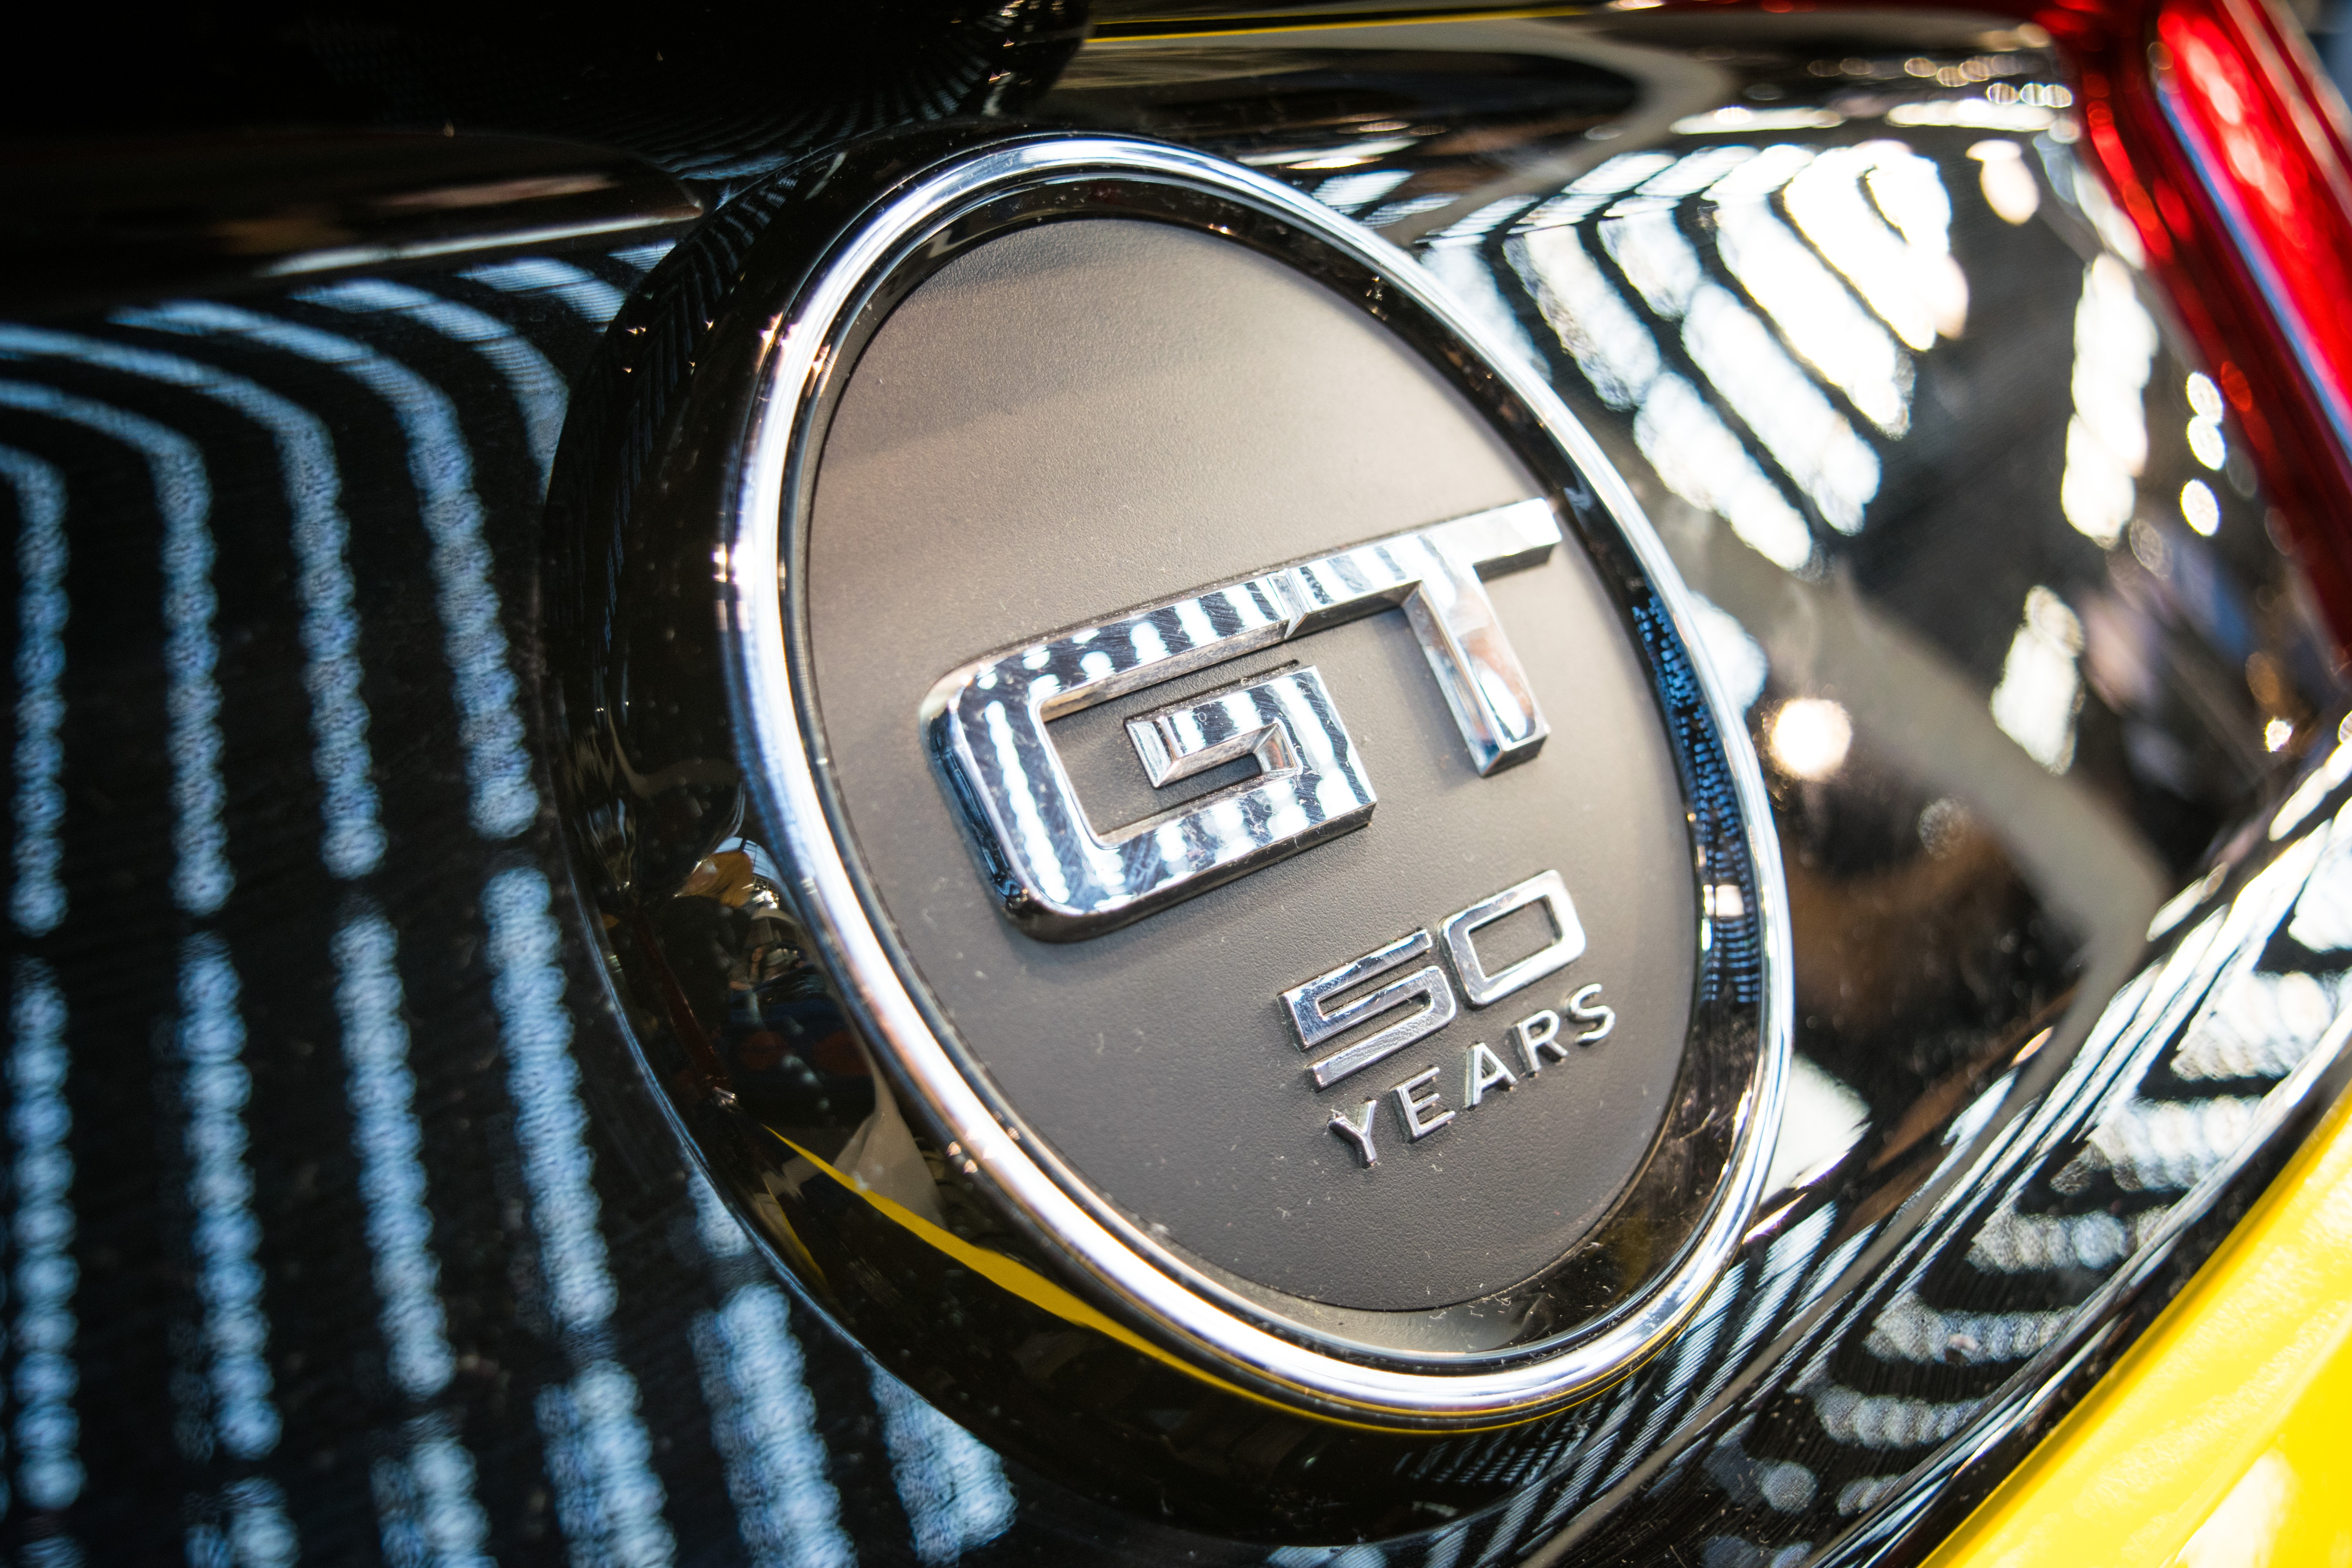
silhouette, car, wheel, running, animal, sign, vehicle, horse, steering wheel, sports car, brand, race, supercar, ford, logo, classic, mustang, gt, company, identity, ford mustang, auto show, land vehicle, logotype, automobile make, automotive exterior, automotive design, luxury vehicle, performance car